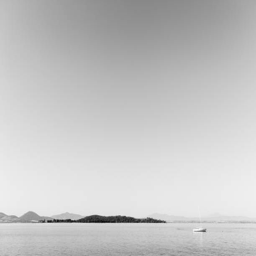
boat on a lake and big sky